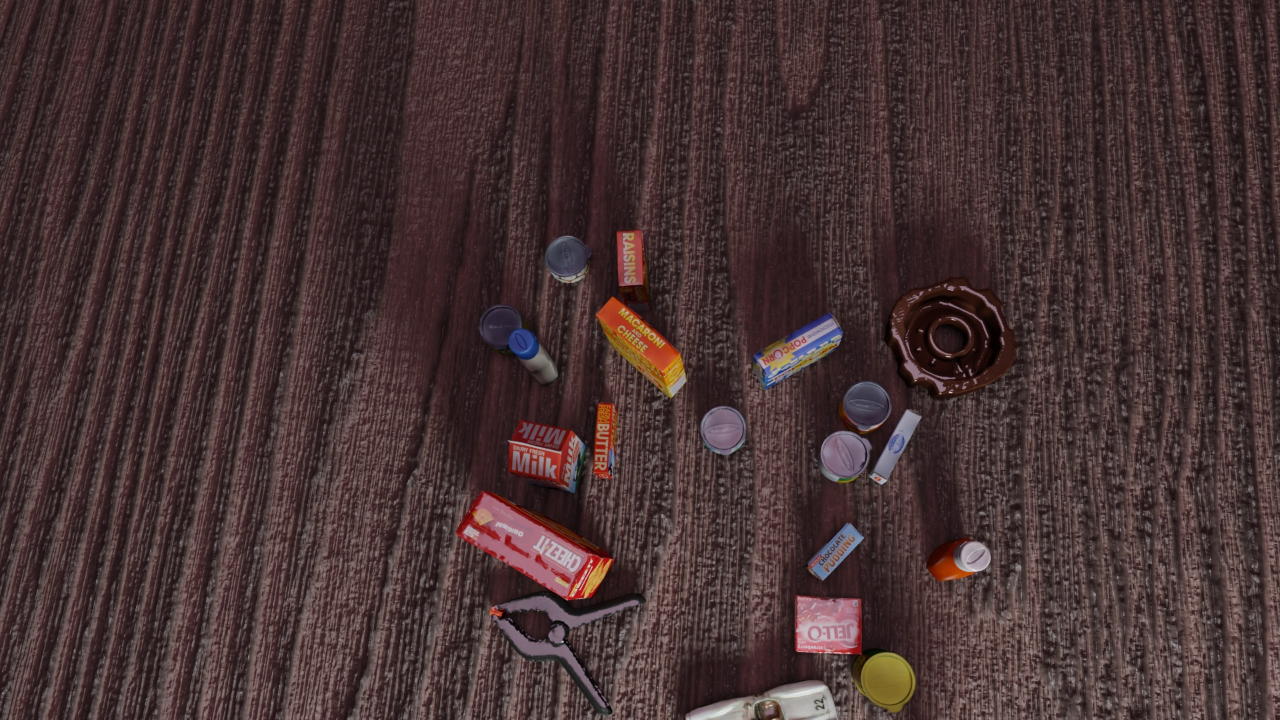
Question:
What are the five normalized (x, y) points between 0 and 1 in the image that outline the grasp plane for the can of tuna fish? Your answer should be as Grasp center: [], Left finger base: [], Right finger base: [], Left finger tip: [], Right finger tip: [].
Answer: Grasp center: [0.569531, 0.584722], Left finger base: [0.585938, 0.629167], Right finger base: [0.553906, 0.541667], Left finger tip: [0.585938, 0.6375], Right finger tip: [0.554688, 0.552778]